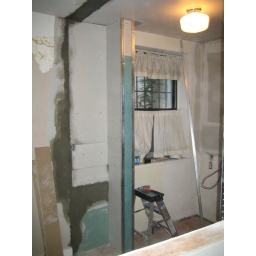
we enclosed the pink pole!!!! a kitchen cabinet will go up against it